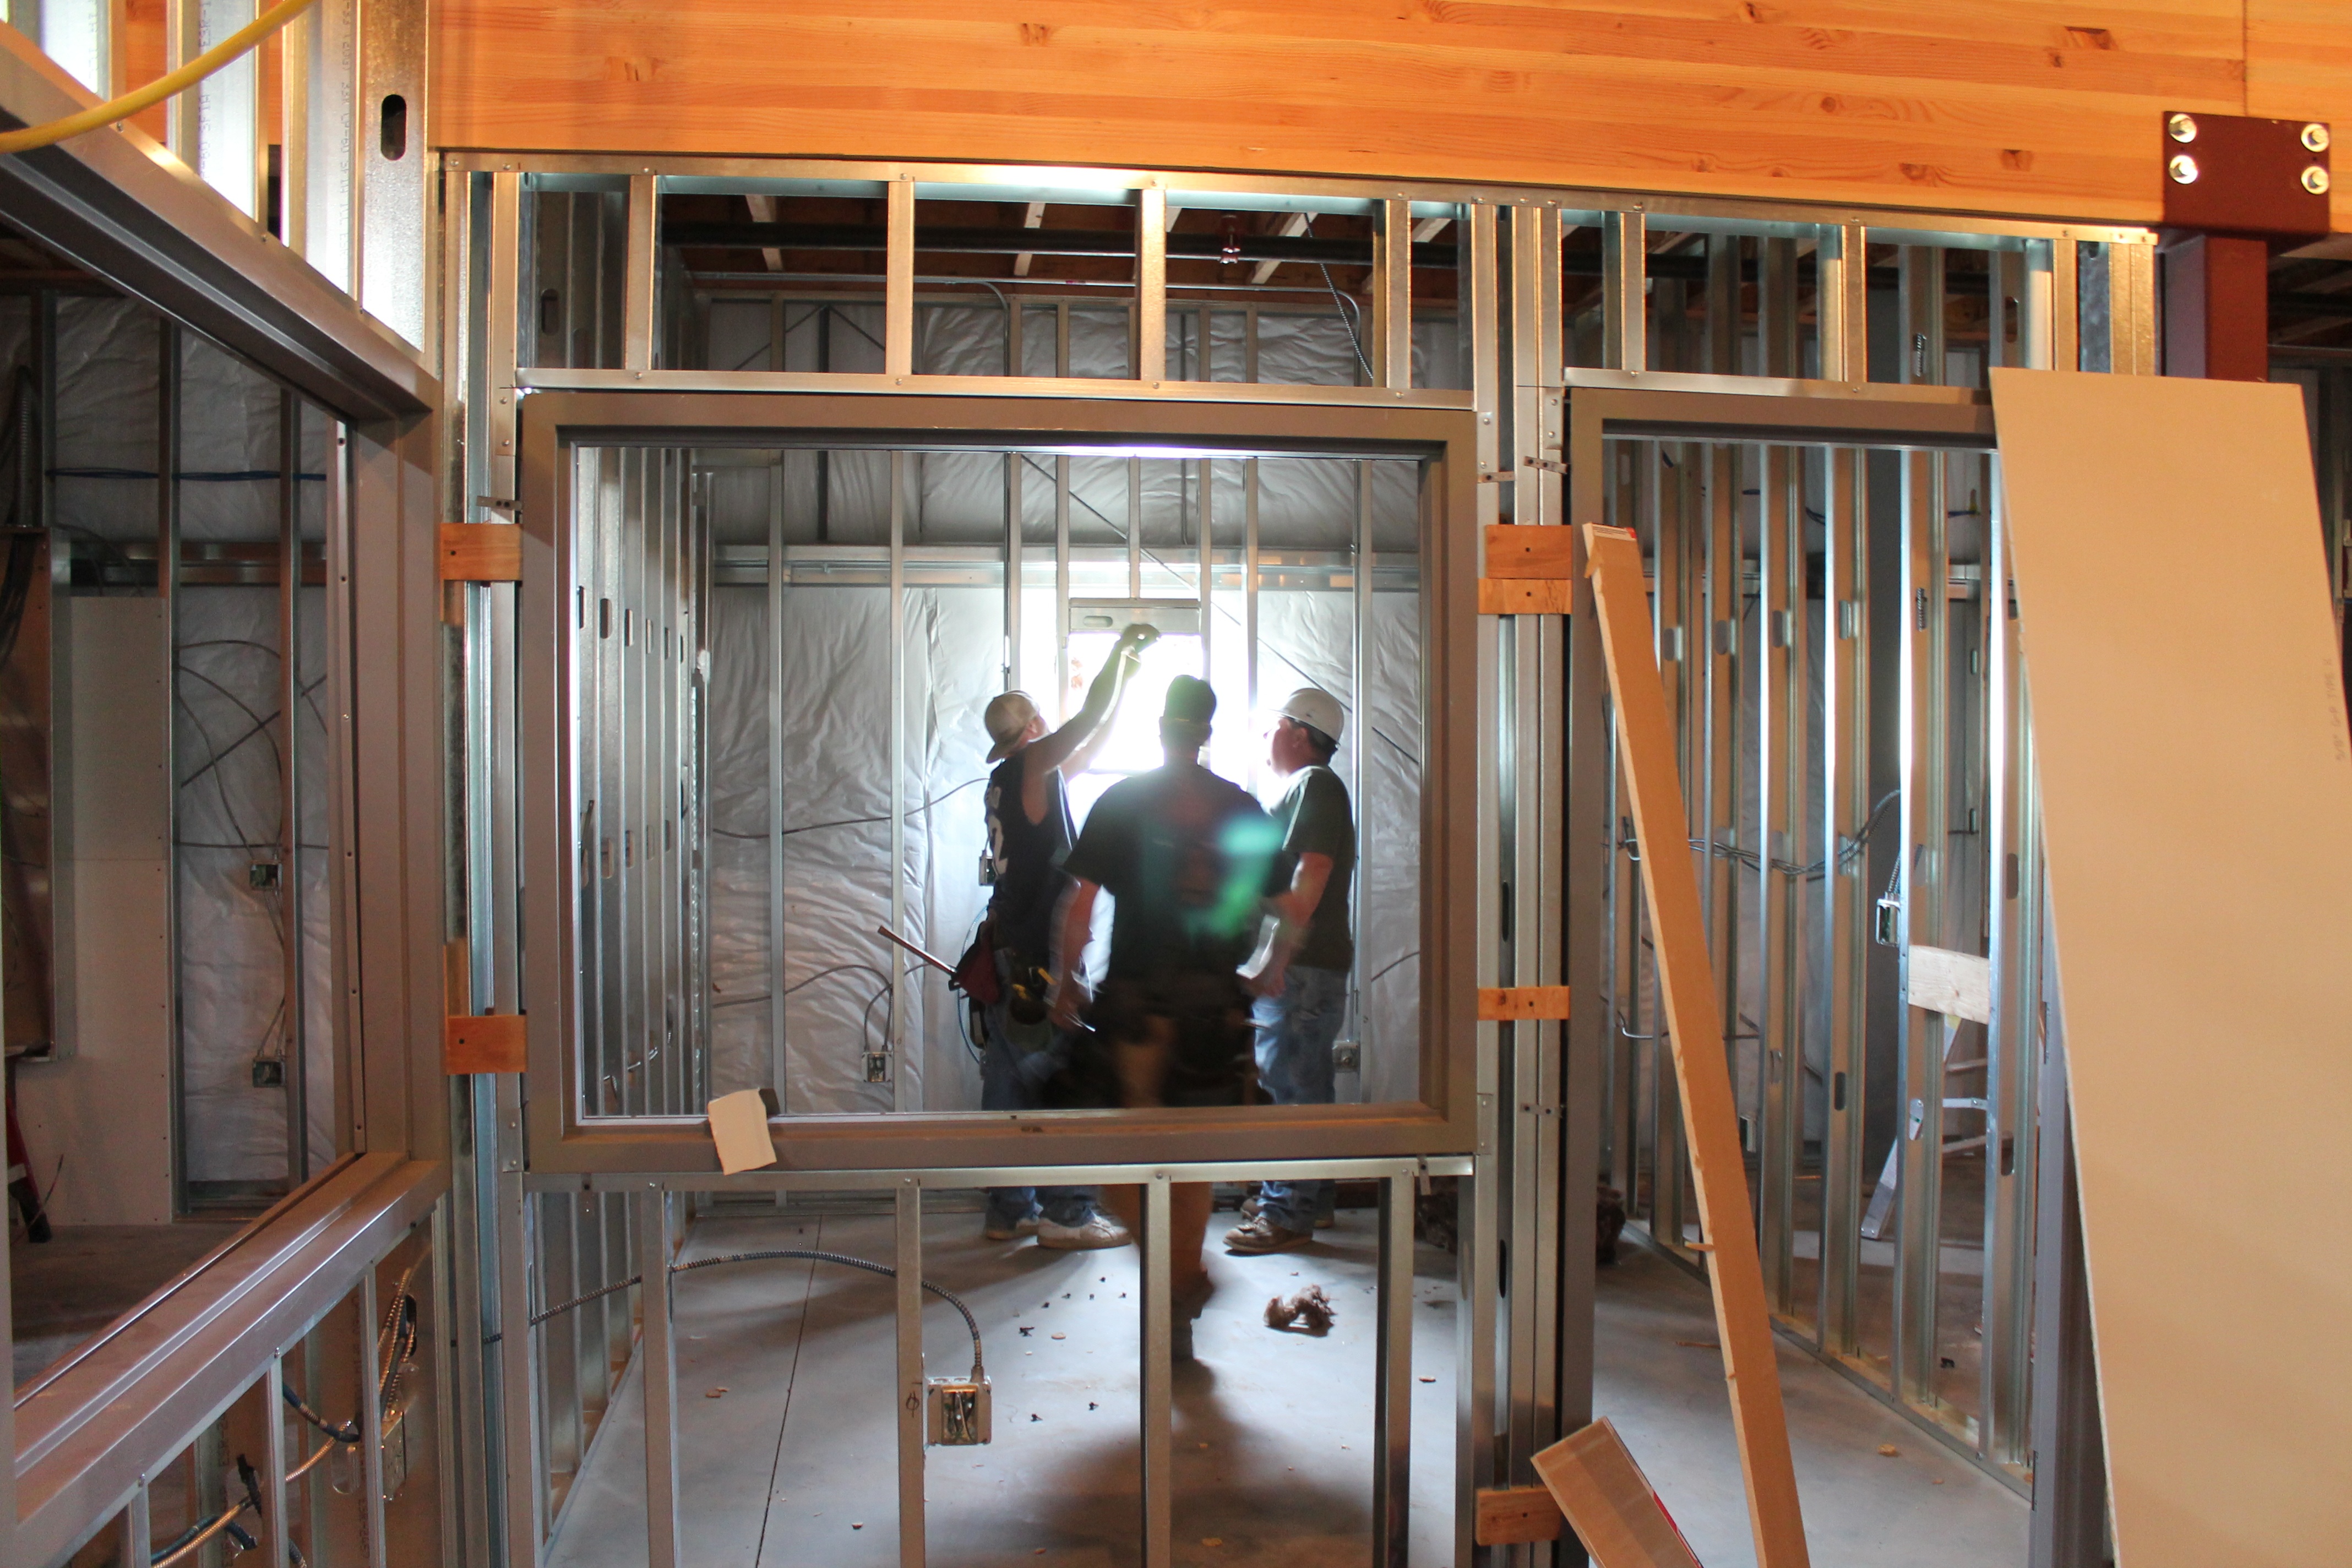
work, architecture, structure, wood, house, window, building, city, home, urban, steel, architect, construction, cottage, frame, industrial, industry, room, modern, interior design, project, engineering, design, buildings, build, tourist attraction, site, development, builder, framing, contractor